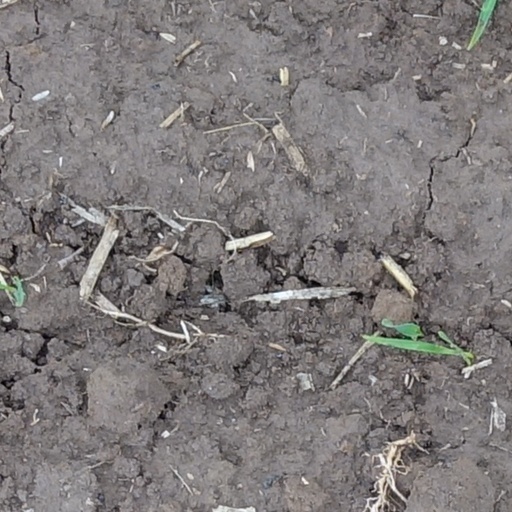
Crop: wheat